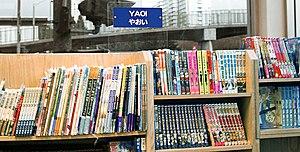
Le yaoi, aussi appelé boys' love, désigne dans la culture populaire japonaise un genre d'œuvres de fiction centré sur les relations sentimentales et/ou sexuelles entre personnages de genre masculin. Le genre du yaoi concerne essentiellement la littérature ainsi que le monde du manga et de l'anime, mais se retrouve aussi à plus petite échelle dans le cadre des jeux vidéo, de la télévision et du cinéma, ainsi que d'autres types de supports. L'équivalent féminin du yaoi est le yuri.